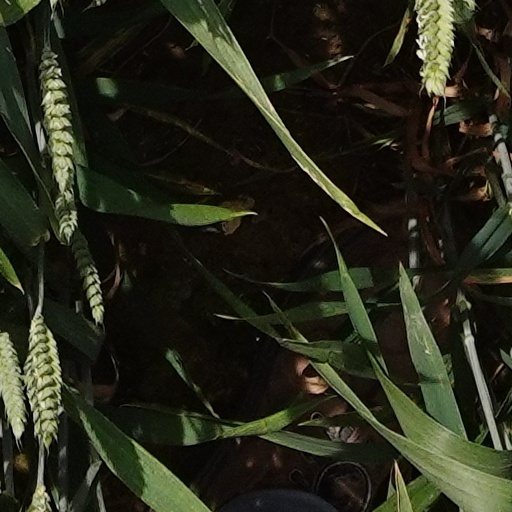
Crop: wheat